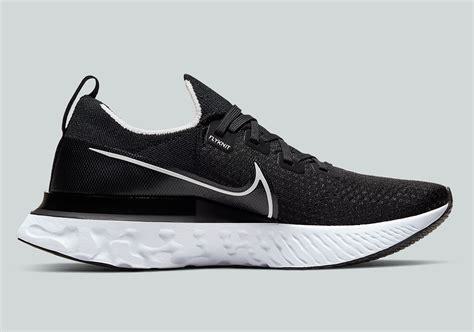
Brand: Nike
Model: React Infinity Run Flyknit 3